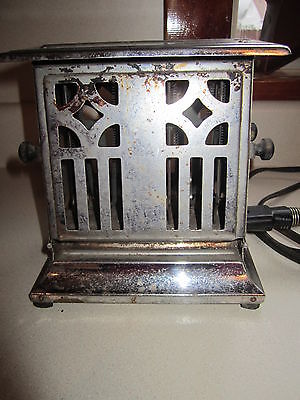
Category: toaster